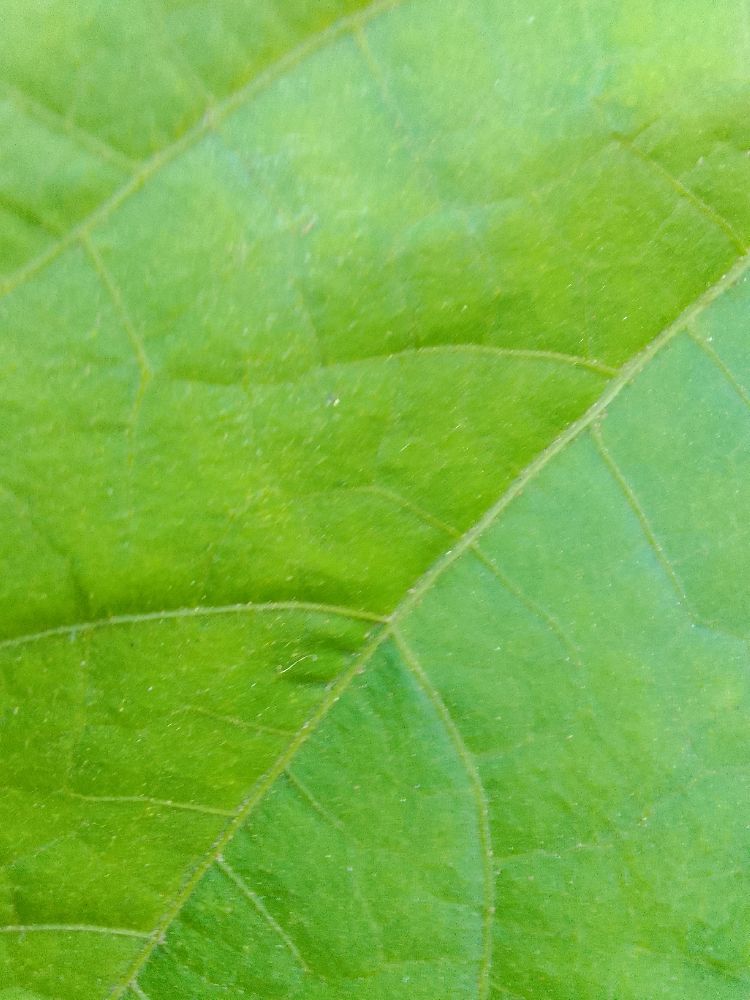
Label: healthy